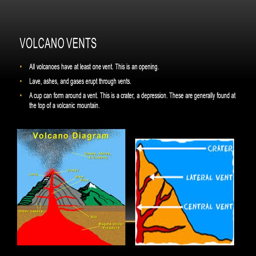
volcano vents all volcanoes have vent .